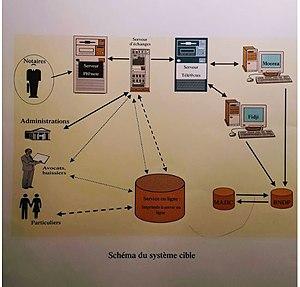
Issue d'une publication interne de l'Association Mutuelle des Conservateurs de 2005, cette image représente le schéma des liaisons entre tous les opérateurs et les clients du service des hypothèques après dématérialisation des échanges avec les Notaires. Membre du bureau de l' AMC , j'ai pouvoir de placer cette image sous licence Créative Commons
La conservation des hypothèques, parfois désigné sous le vocable « bureau des hypothèques », était une institution française administrative et fiscale de la Direction générale des Finances publiques. Il en existait 354 en France.